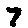
Label: 7